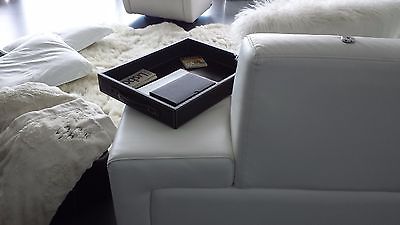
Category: sofa